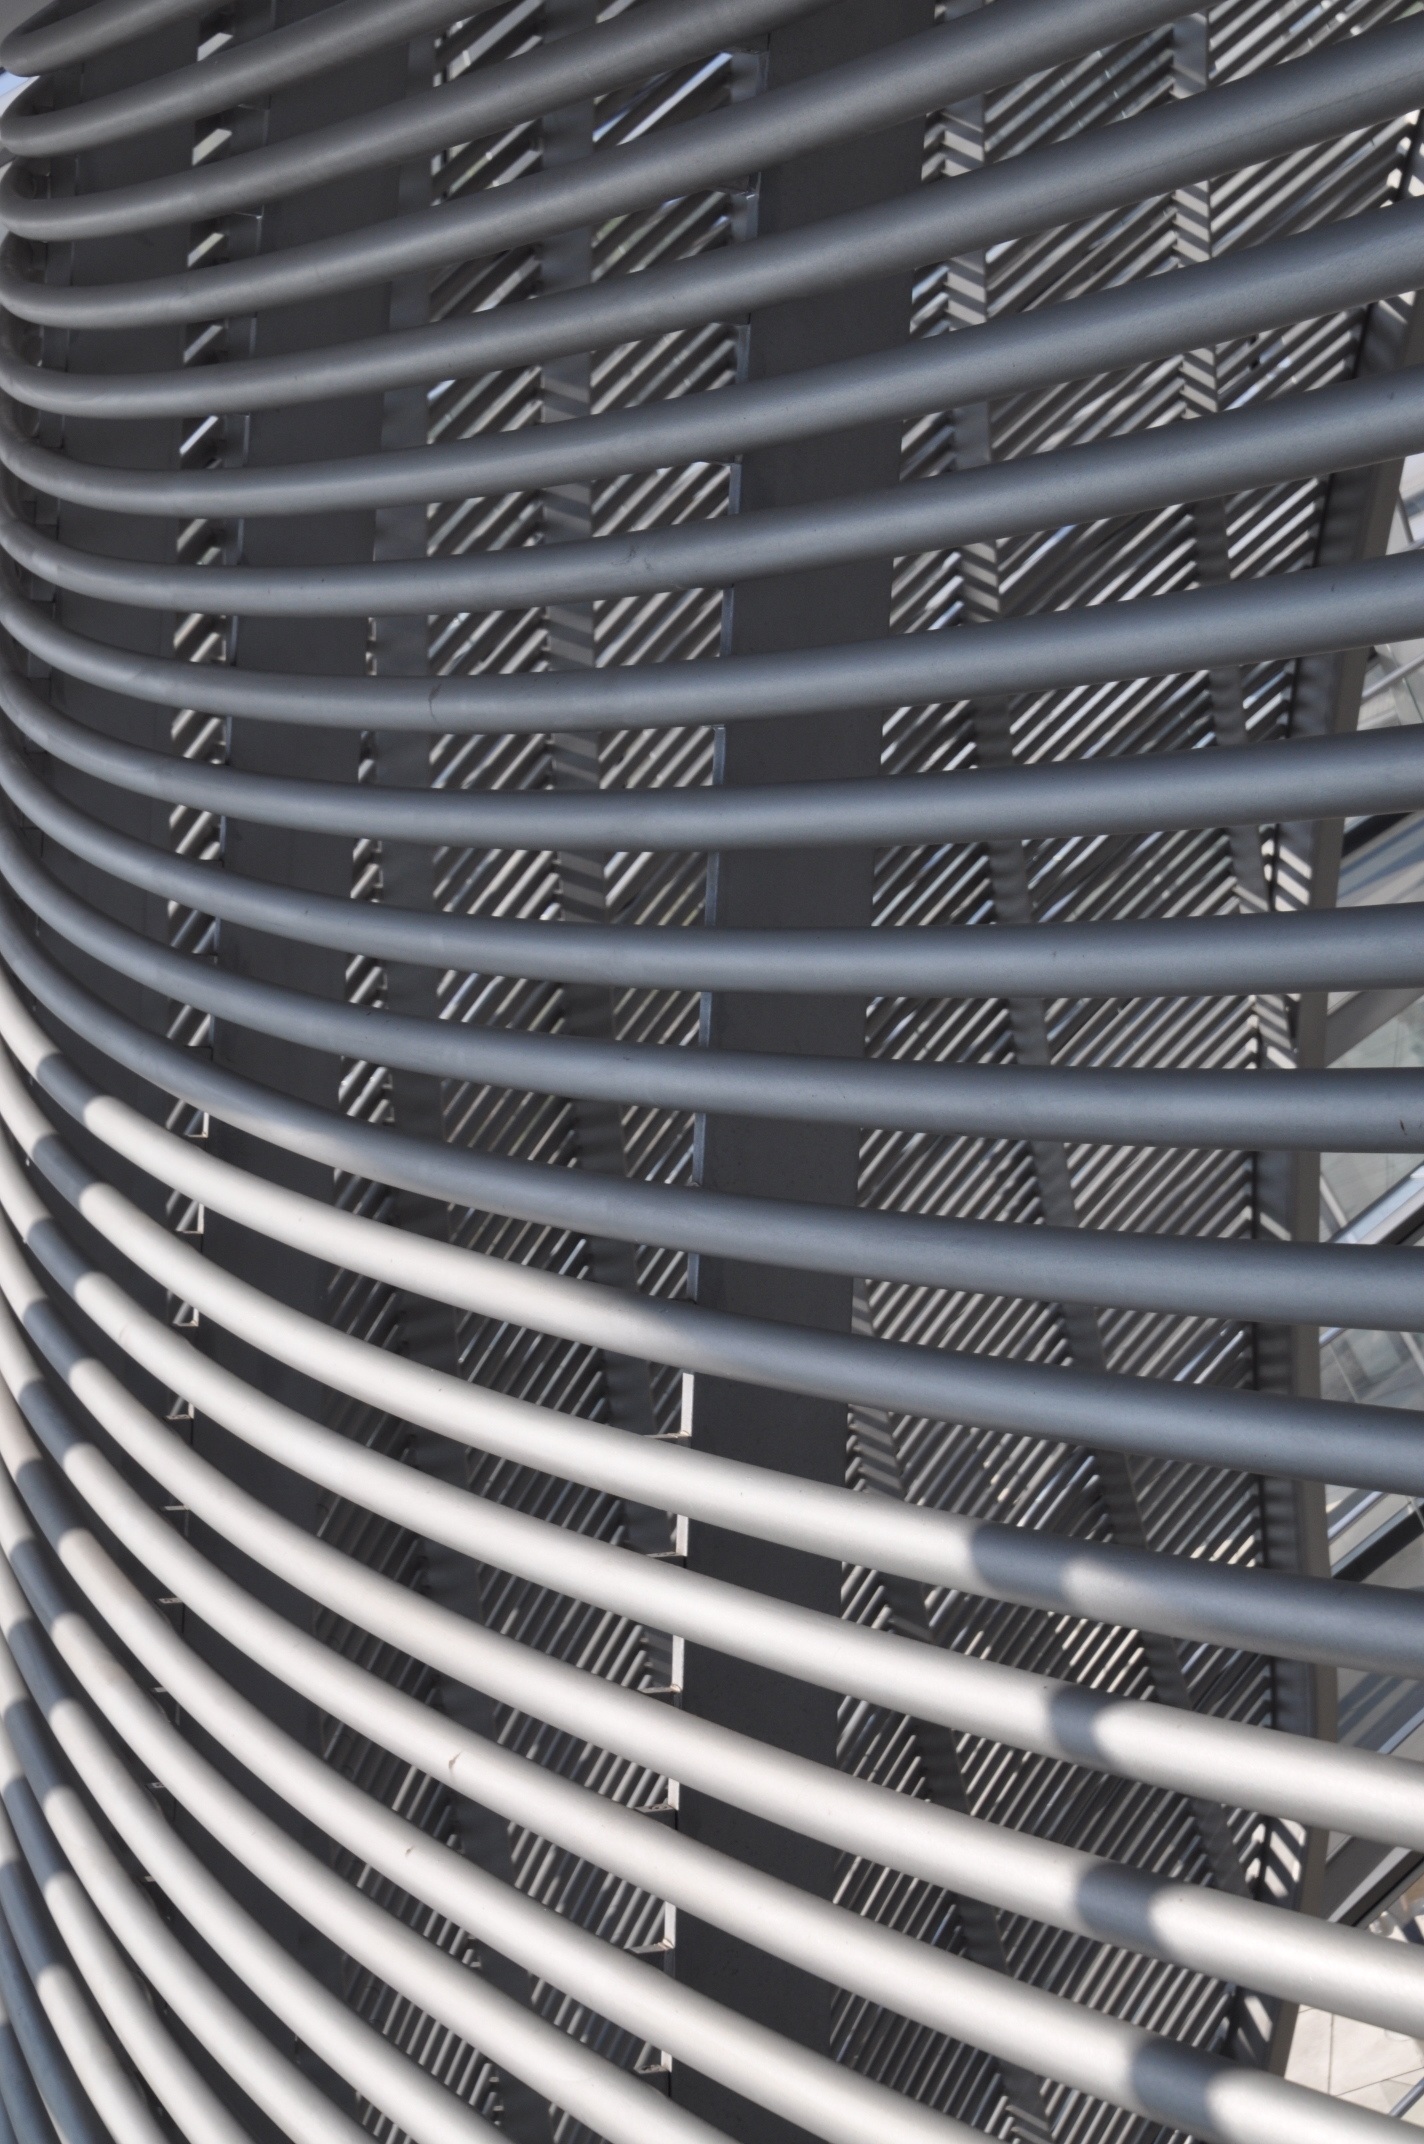
architecture, structure, building, construction, line, metal, material, interior design, pipe, mesh, iron, reichstag, strive, window covering